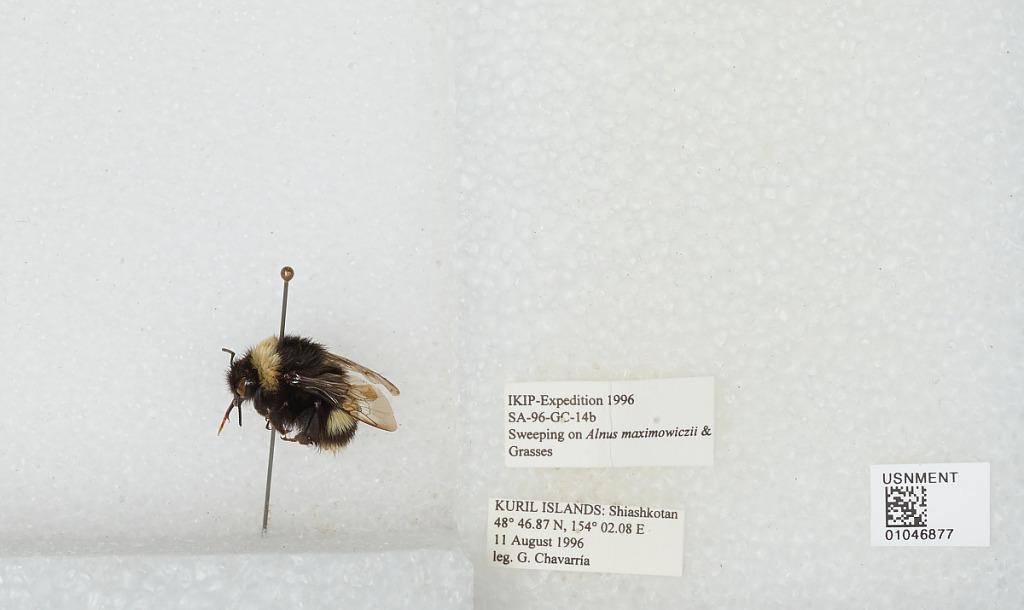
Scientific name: Bombus sp.
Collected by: G. Chavarria
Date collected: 1996-8-11
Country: Russia
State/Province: Sakhalin
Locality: Kuril Islands, Shiashkotan Island
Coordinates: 48.7811, 154.035